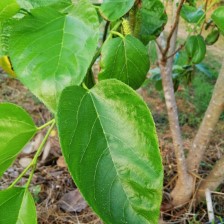
Variety: TaiwanMeacho